Richard Gale (British Army officer)

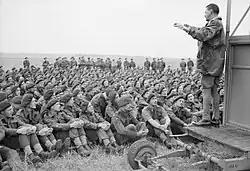
Major-General Richard Gale, GOC 6th Airborne Division, addresses his men, 4 June 1944.

Shortly after midnight on 6 June 1944, known otherwise as D-Day, men of Major John Howard's 'D' Company of the 2nd Battalion, Oxfordshire and Buckinghamshire Light Infantry (2 OBLI), a glider infantry unit forming part of the 6th Airlanding Brigade, landed in glider and captured the Caen canal and Orne river bridges (now known as Pegasus Bridge and Horsa Bridge) via coup de main. It was achieved with light casualties. The two parachute brigades, the 3rd and 5th, landed soon after and landed, for the most part, where intended, although numbers of paratroopers dropped in the flooded countryside. The Merville Gun Battery also fell, although with heavy losses to Lieutenant-Colonel Jock Pearson's 8th Parachute Battalion. At dawn, Gale himself landed in Normandy by a glider piloted by Billy Griffith. By midday on D-Day elements of Brigadier Lord Lovat's 1st Special Service Brigade had landed at Sword Beach, with the British 3rd Infantry Division following, and began to relieve the airborne troops at the bridges. The arrival of the rest of the 6th Airlanding Brigade in the evening, in Operation Mallard, completed the 6th Airborne Division's concentration in Normandy.